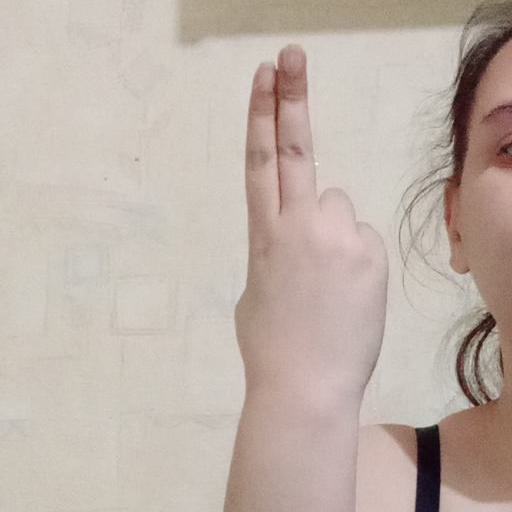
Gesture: two_up_inverted